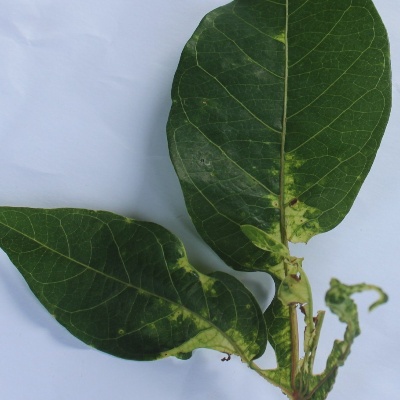
Crop: Cassava
Condition: mosaic